Nile tilapia

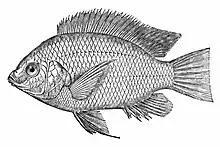
"O. n. niloticus"

Although FishBase considers the species as monotypic, several distinctive populations often are recognized as valid subspecies: